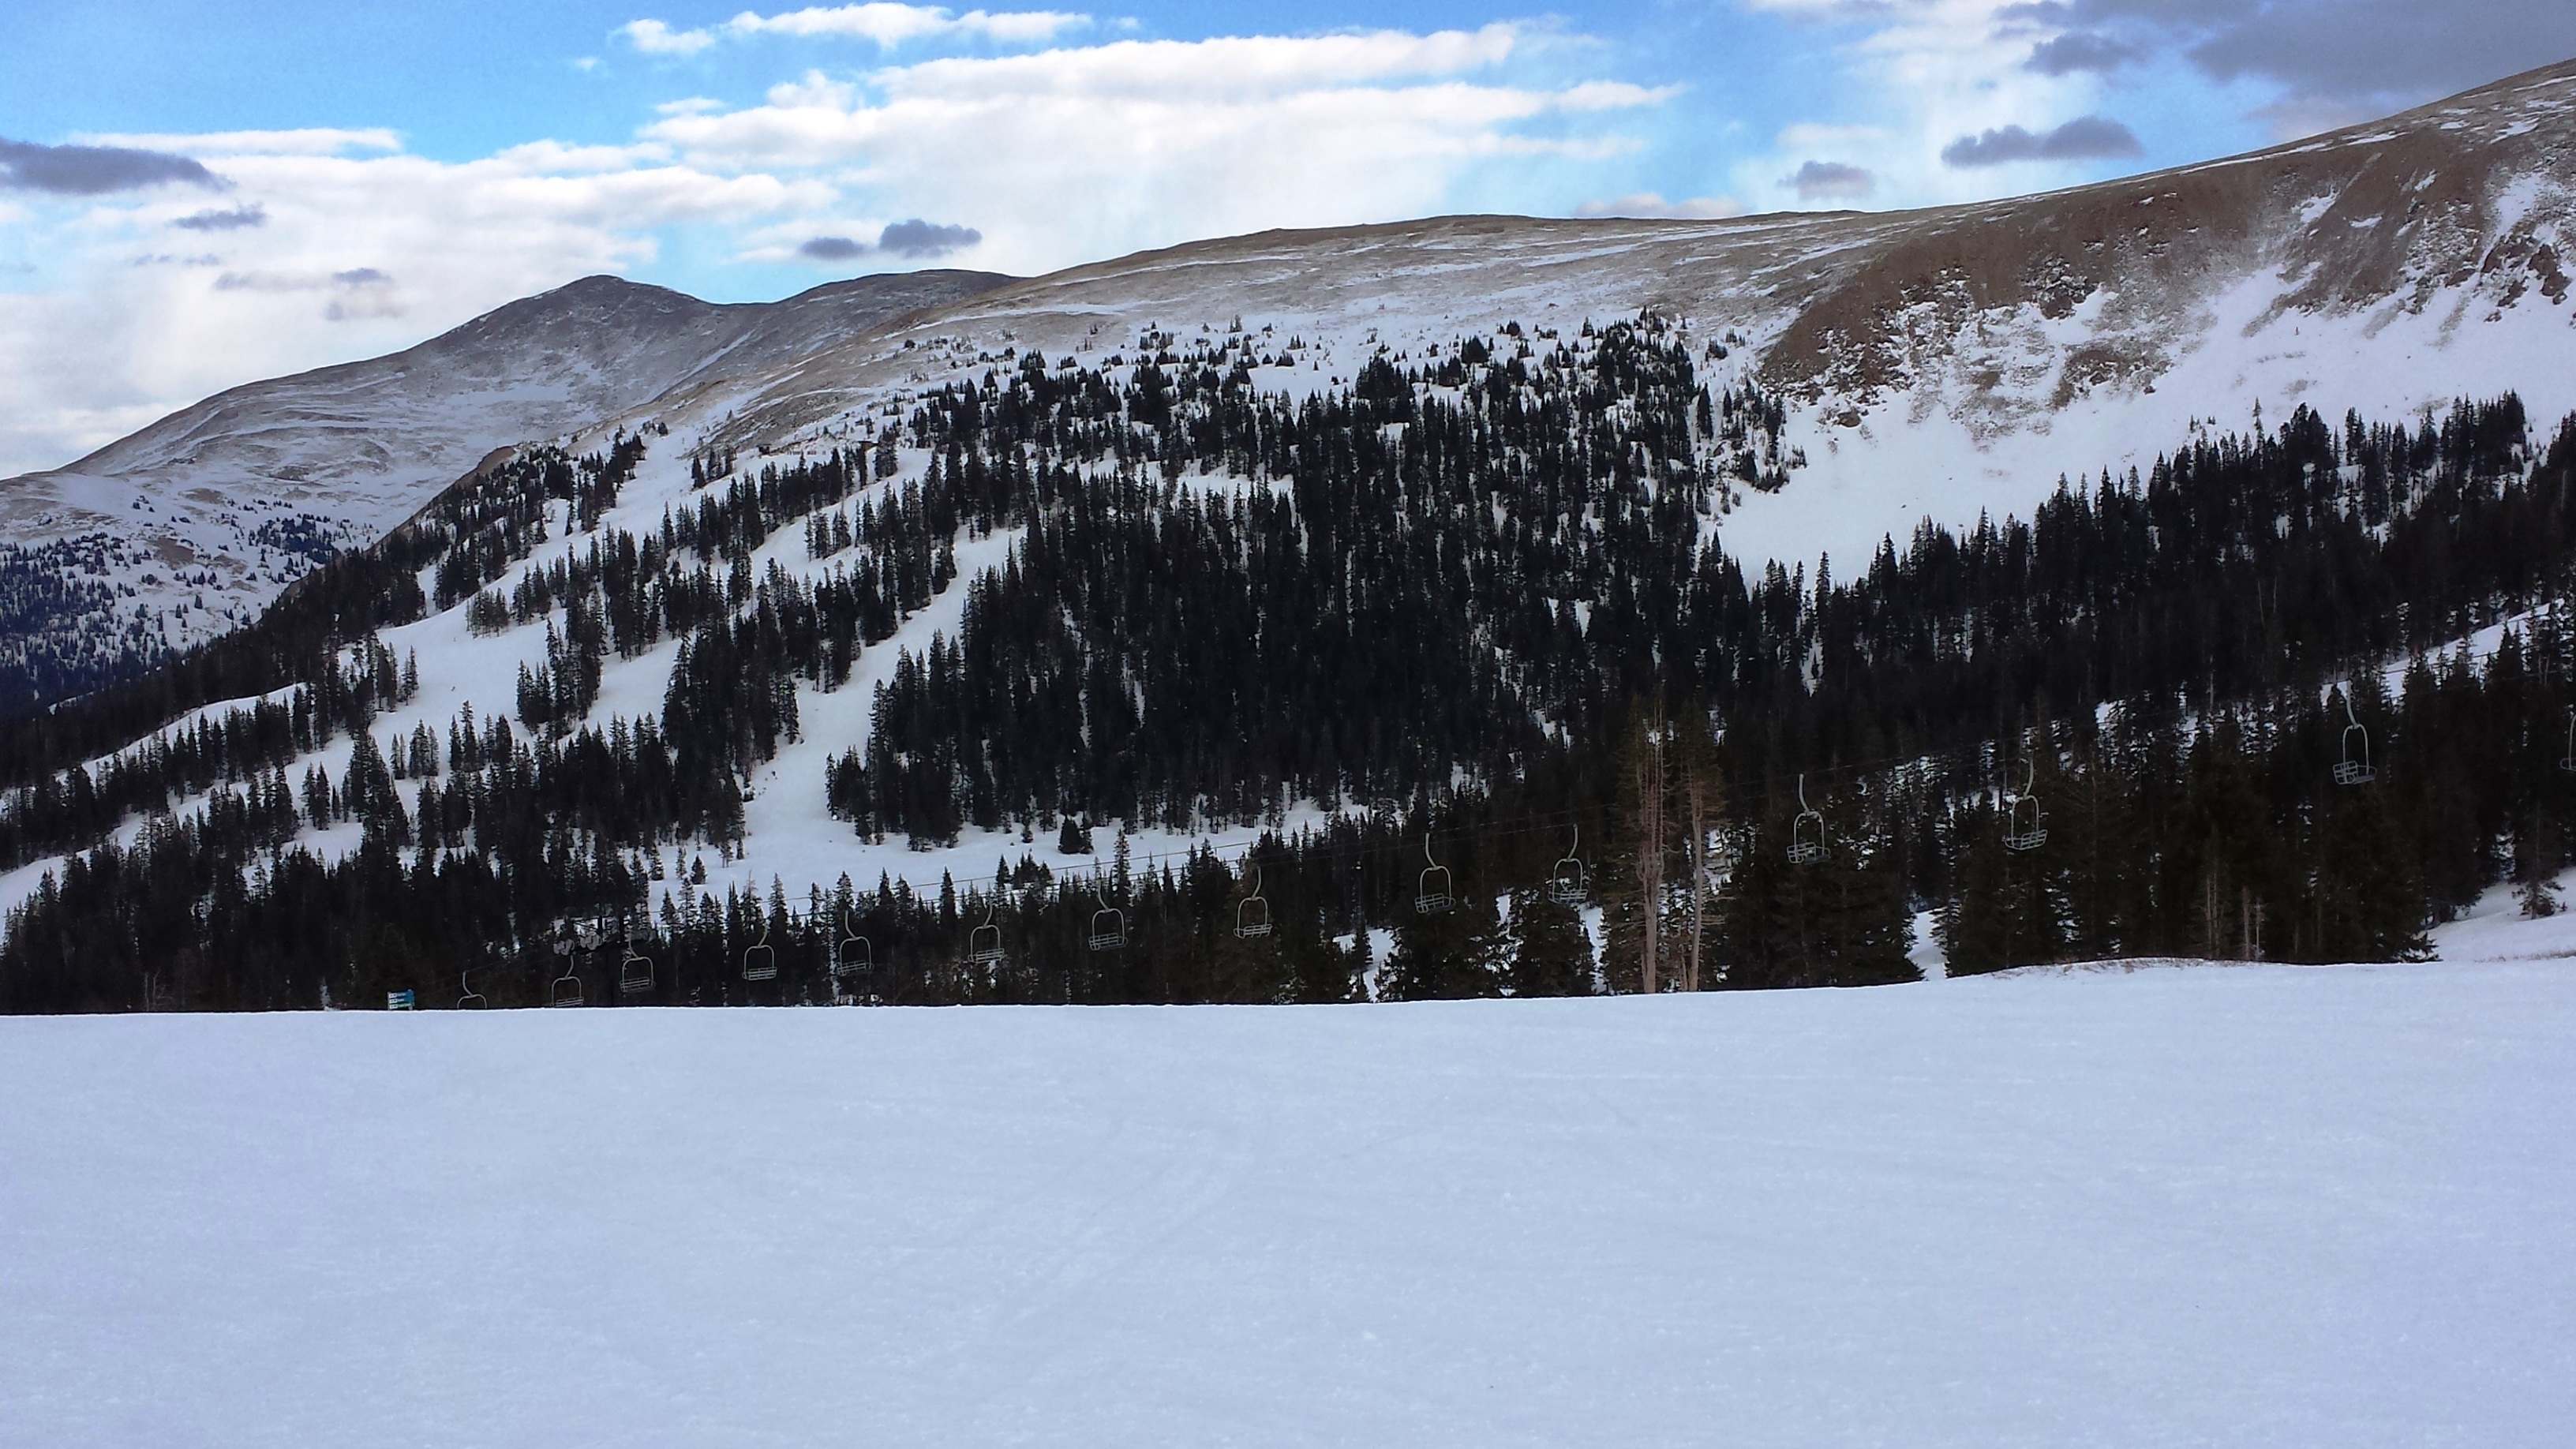
nature, mountain, snow, winter, mountain range, slope, scenic, weather, snowy, season, ridge, mountains, alps, plateau, piste, landform, mountainous landforms, geological phenomenon